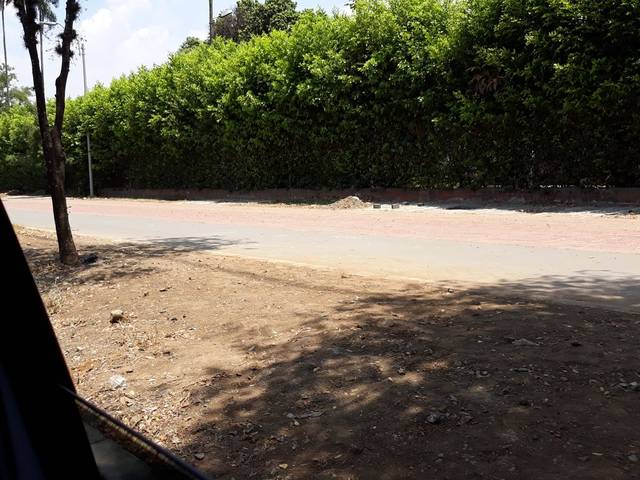
Region: Colombia
Coordinates: 3.453, -76.494